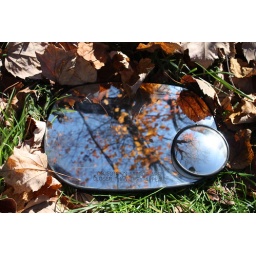
I found this sideview mirror in the street and thought it would be a good subject to shoot.